Fountains of Barcelona

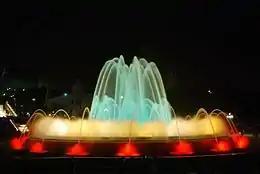
The Magic Fountain of Montjuïc, in the Carles Buïgas Square, Barcelona.

The fountains of Barcelona, in Spain, are a group of various jets of water that are utilized for the public benefit, or as ornamental elements to preexisting fountains, lakes, rivers, waterfalls, or diverse architectural installation. They can vary from the simplest pipe of water or the traditional symmetrical fountain, to complex arrays of founts decorated with sculptures or other ornamental elements. These fountains, as well as the various sculptures across the city, constitute an excellent example of the public art of Barcelona, which has so defined the City Condal. Many of the city's fountains add to its functional character an ornamental facet that, like the rest of its municipal art, has varied over time according to the artistic tendencies of the times, and has left the Catalan capital a collection of works admired greatly both by the citizens and by visitors. In Barcelona, there are some 1,800 public fountains, among which there are some 600 that produce drinkable water, and some 200 that are chiefly considered ornamental.